Alexandru Agache

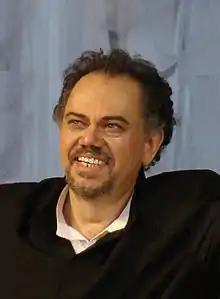
Image of Alexandru Agache

Alexandru Agache (born 16 August 1955) is a Romanian-Hungarian operatic baritone who has had an active international career since 1979. Possessing a powerful and flexible voice, he has drawn particular acclaim in the operas of Giuseppe Verdi.